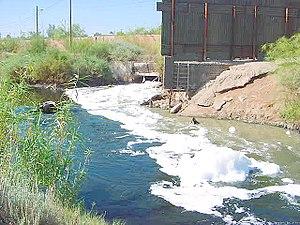
Le Río Nuevo ou New River est une rivière qui prend sa source au Mexique et se jette dans la mer de Salton en Californie.